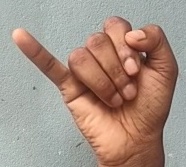
ASL sign: J